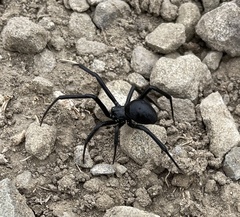
Species: Lactrodectus_hesperus